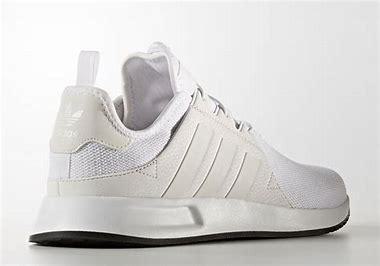
Brand: Adidas
Model: _plr